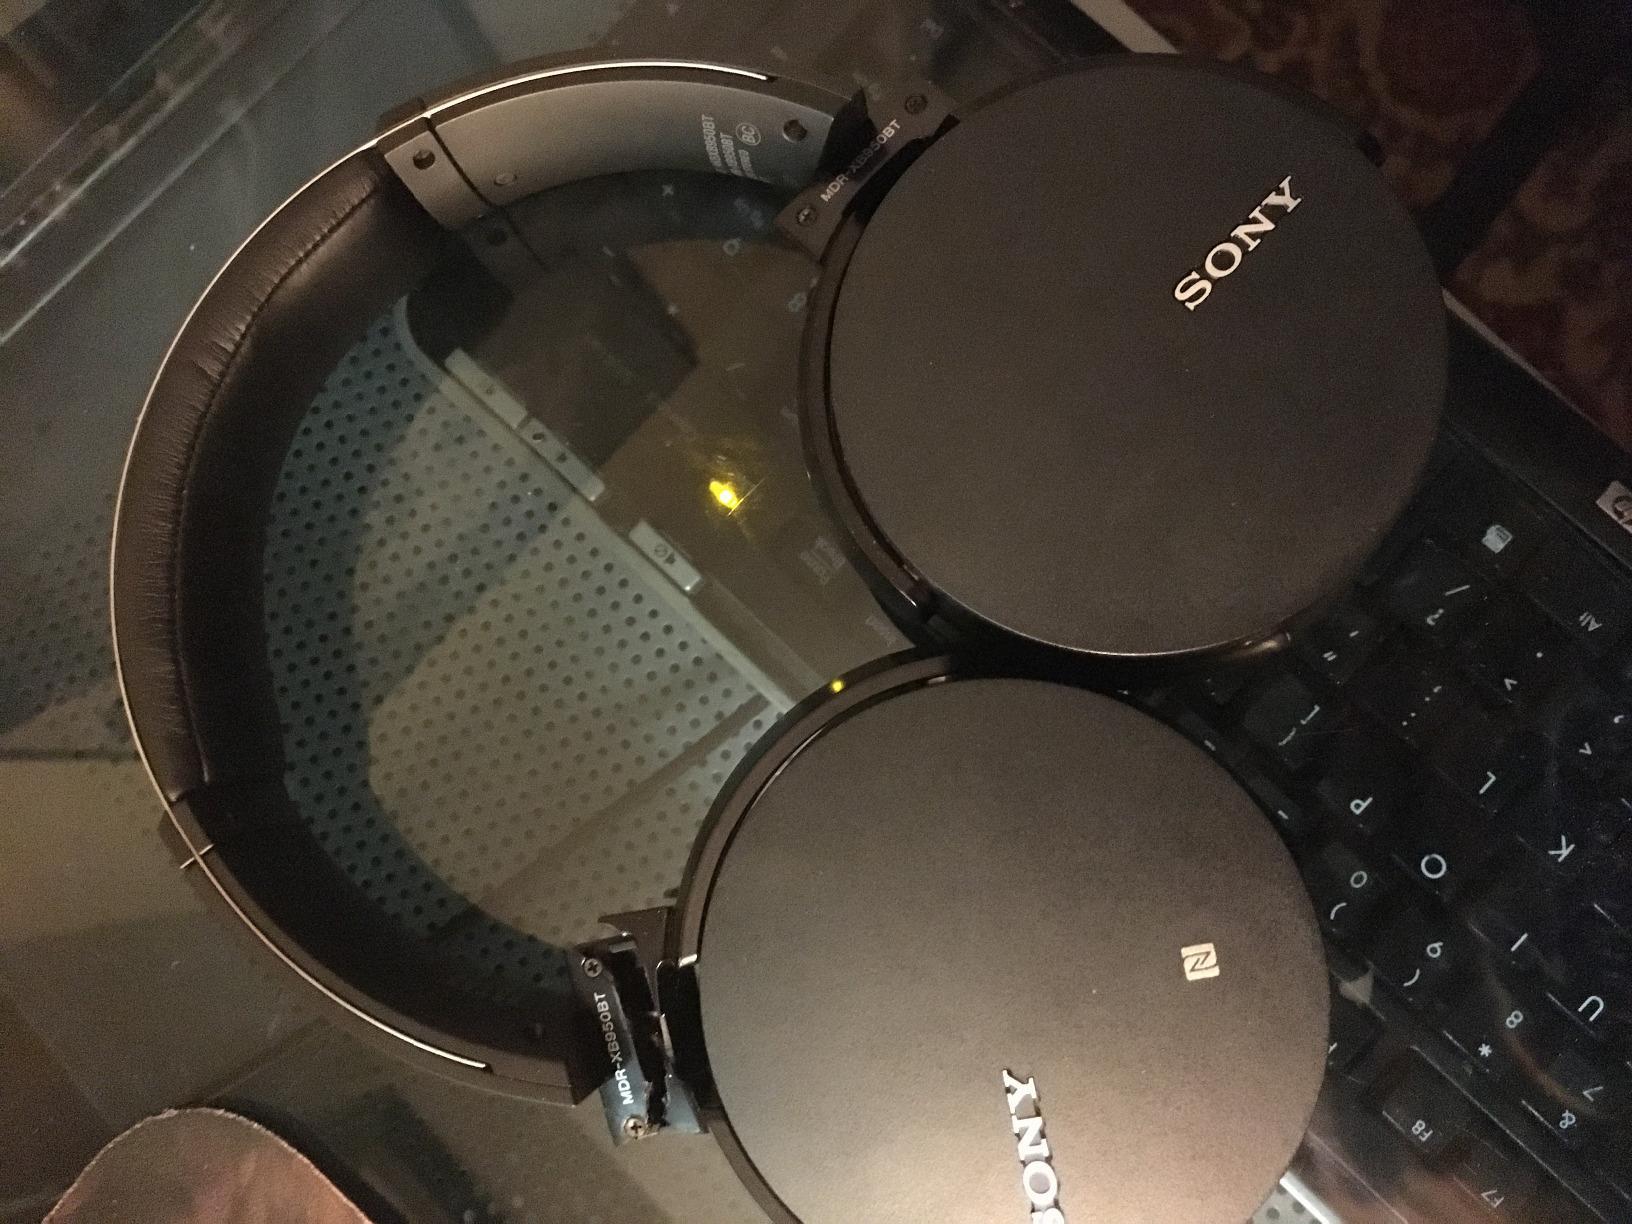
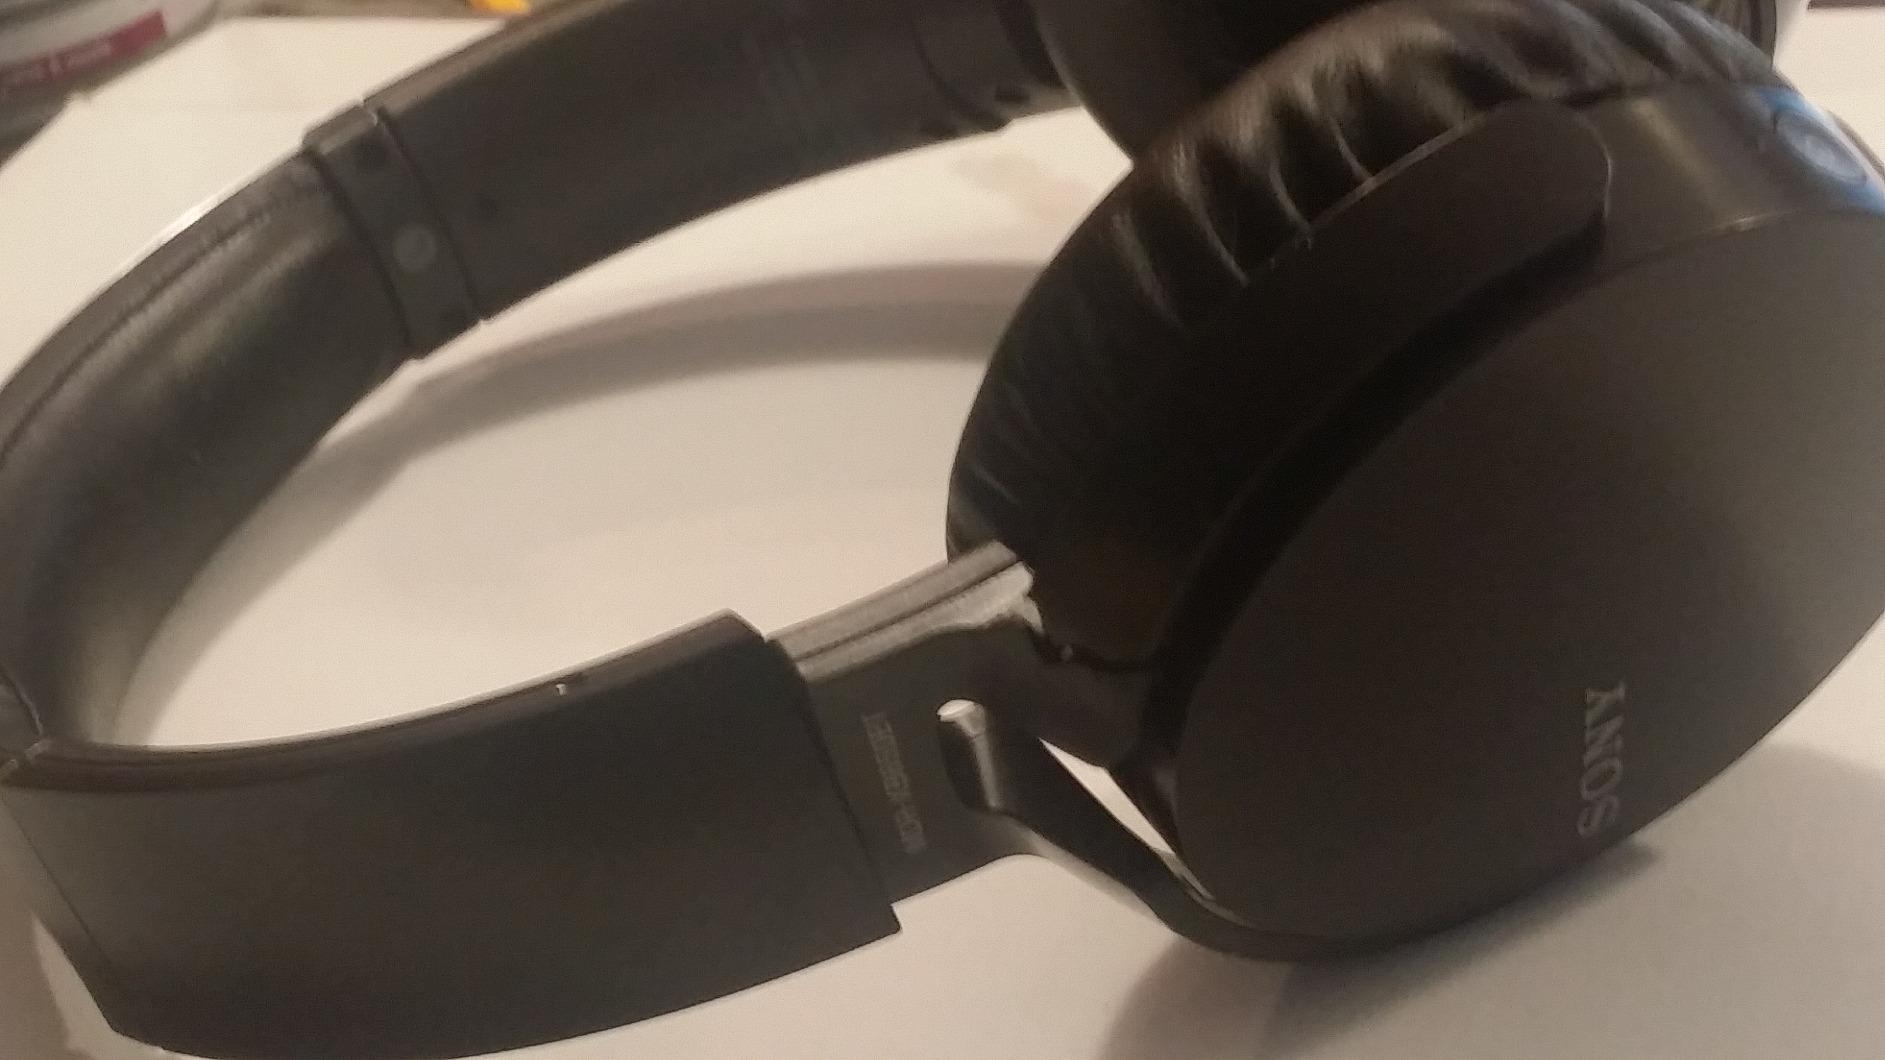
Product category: headphones
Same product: no